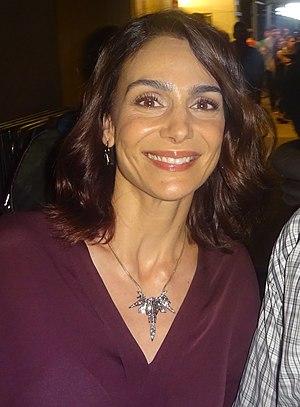
Annie Parisse, de son vrai nom Anne Marie Cancelmi, est une actrice américaine née le 31 juillet 1975 à Anchorage.
The Pacific, est une mini-série américano-australienne, en dix épisodes d'environ 1 heure, produite par Tom Hanks et Steven Spielberg, et diffusée pour la première fois aux États-Unis et au Canada le 14 mars 2010.
Mrs. America est une mini-série américaine créée par Dahvi Waller, diffusée depuis le 15 avril 2020 sur la chaîne virtuelle FX on Hulu, accessible via le service Hulu.